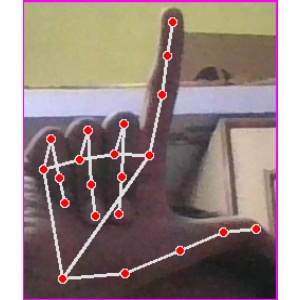
अक्षर: ल